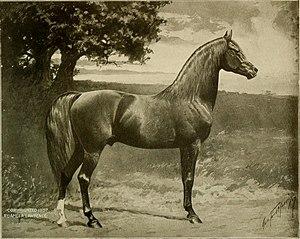
Muniqi est l'une des lignées majeures du cheval Pur-sang arabe. Provenant du Nord de l'Irak, elle est adaptée aux courses et présente une taille élevée ainsi qu'un profil de tête rectiligne. L'un de ses plus fameux représentants pourrait être l'étalon Darley Arabian, ancêtre fondateur de la race des Pur-sang. De nos jours, l'élevage de cette lignée se poursuit en Arabie saoudite.